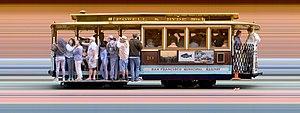
Les Cable Cars de San Francisco sont les tramways à traction par câble de la ville américaine de San Francisco. Ils sont devenus l'une des icônes de San Francisco. Ils rentrent dans la catégorie des remontées mécaniques, puisque le système est l'ancêtre des transports de passagers par câble à attaches débrayables.